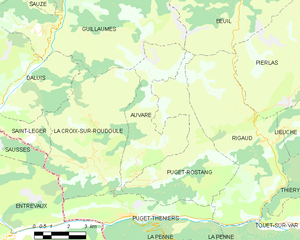
Carte des communes françaises: Auvare